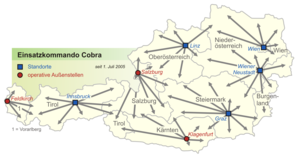
Le GEK Cobra, est l'unité d'intervention antiterroriste de la Gendarmerie fédérale autrichienne.